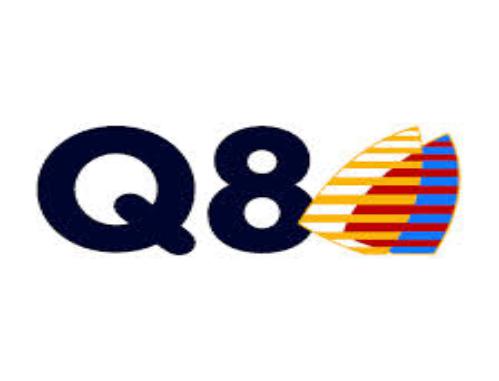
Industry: Leisure